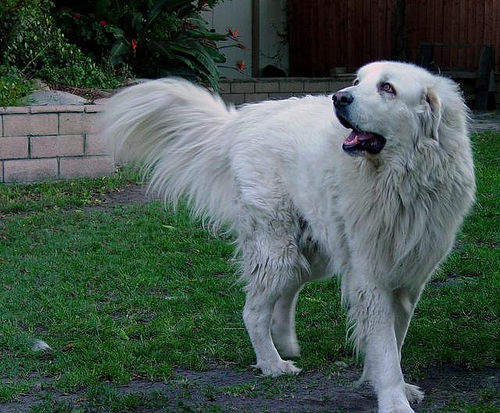
Animal: dog
Breed: great_pyrenees